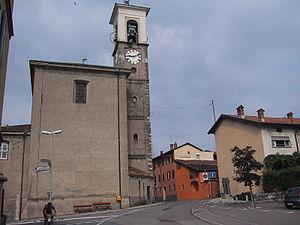
Ligornetto est une localité et une ancienne commune suisse du canton du Tessin, située dans le district de Mendrisio. Elle fait partie de la commune de Mendrisio.